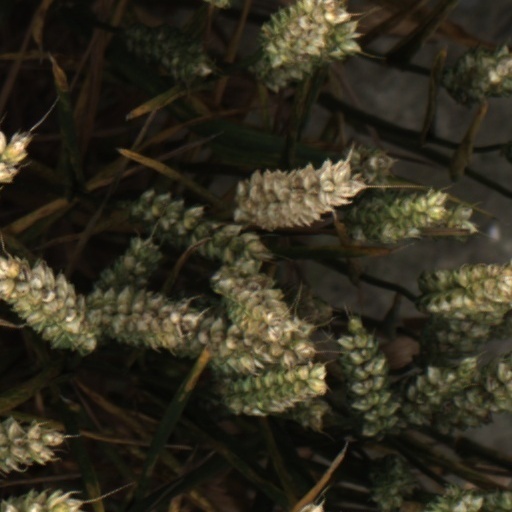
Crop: wheat